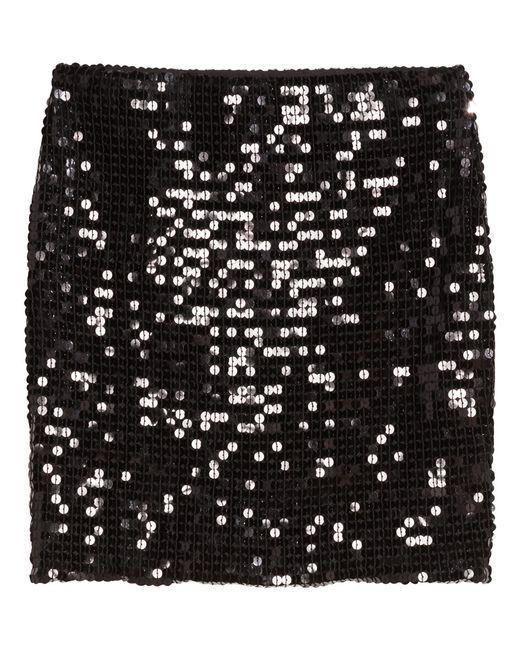
Großer schwarzer Paillettenrock für Mädchen mit glänzendem Design